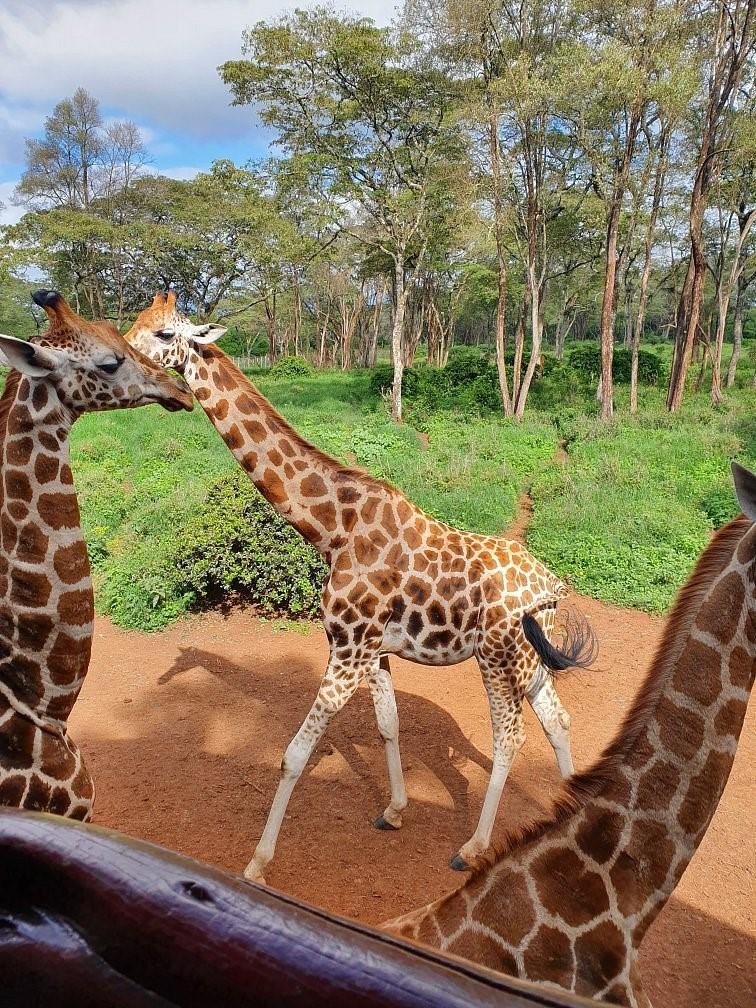
Utunzaji wa wanyamapori ambapo kuna twiga watatu ambao wapo msituni. Hii husaidia kwa ajili ya utunzaji wa mazingira pia kuvutia watalii, na baadae kupata fedha za kigeni na kutangaza taifa.